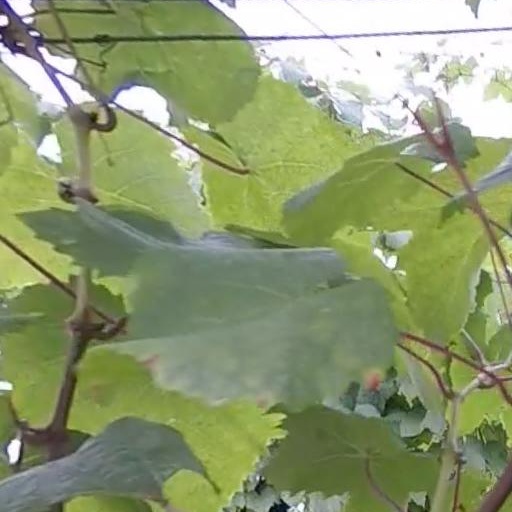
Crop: grape